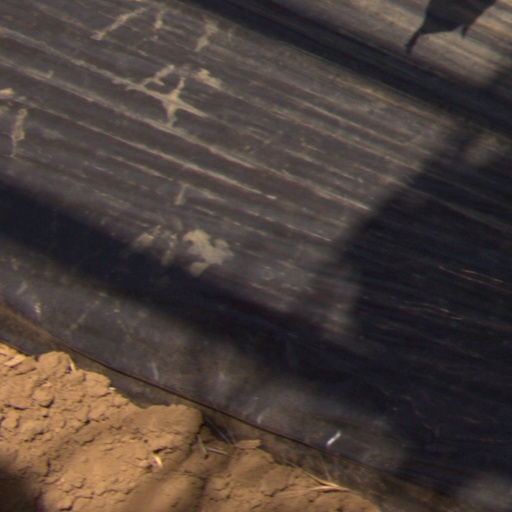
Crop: Jerusalem artichoke